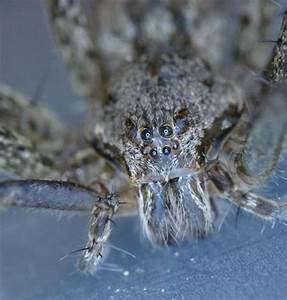
Label: ragno